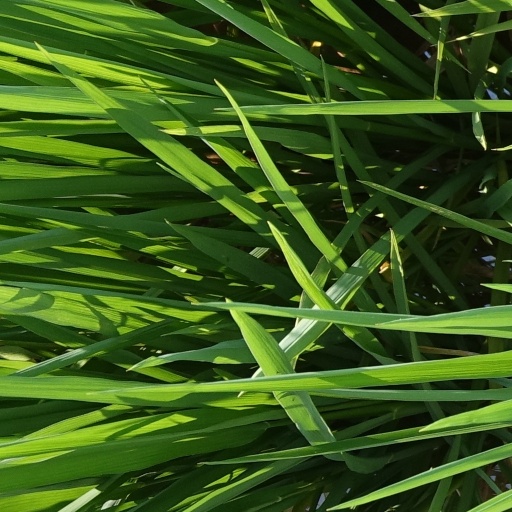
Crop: rice